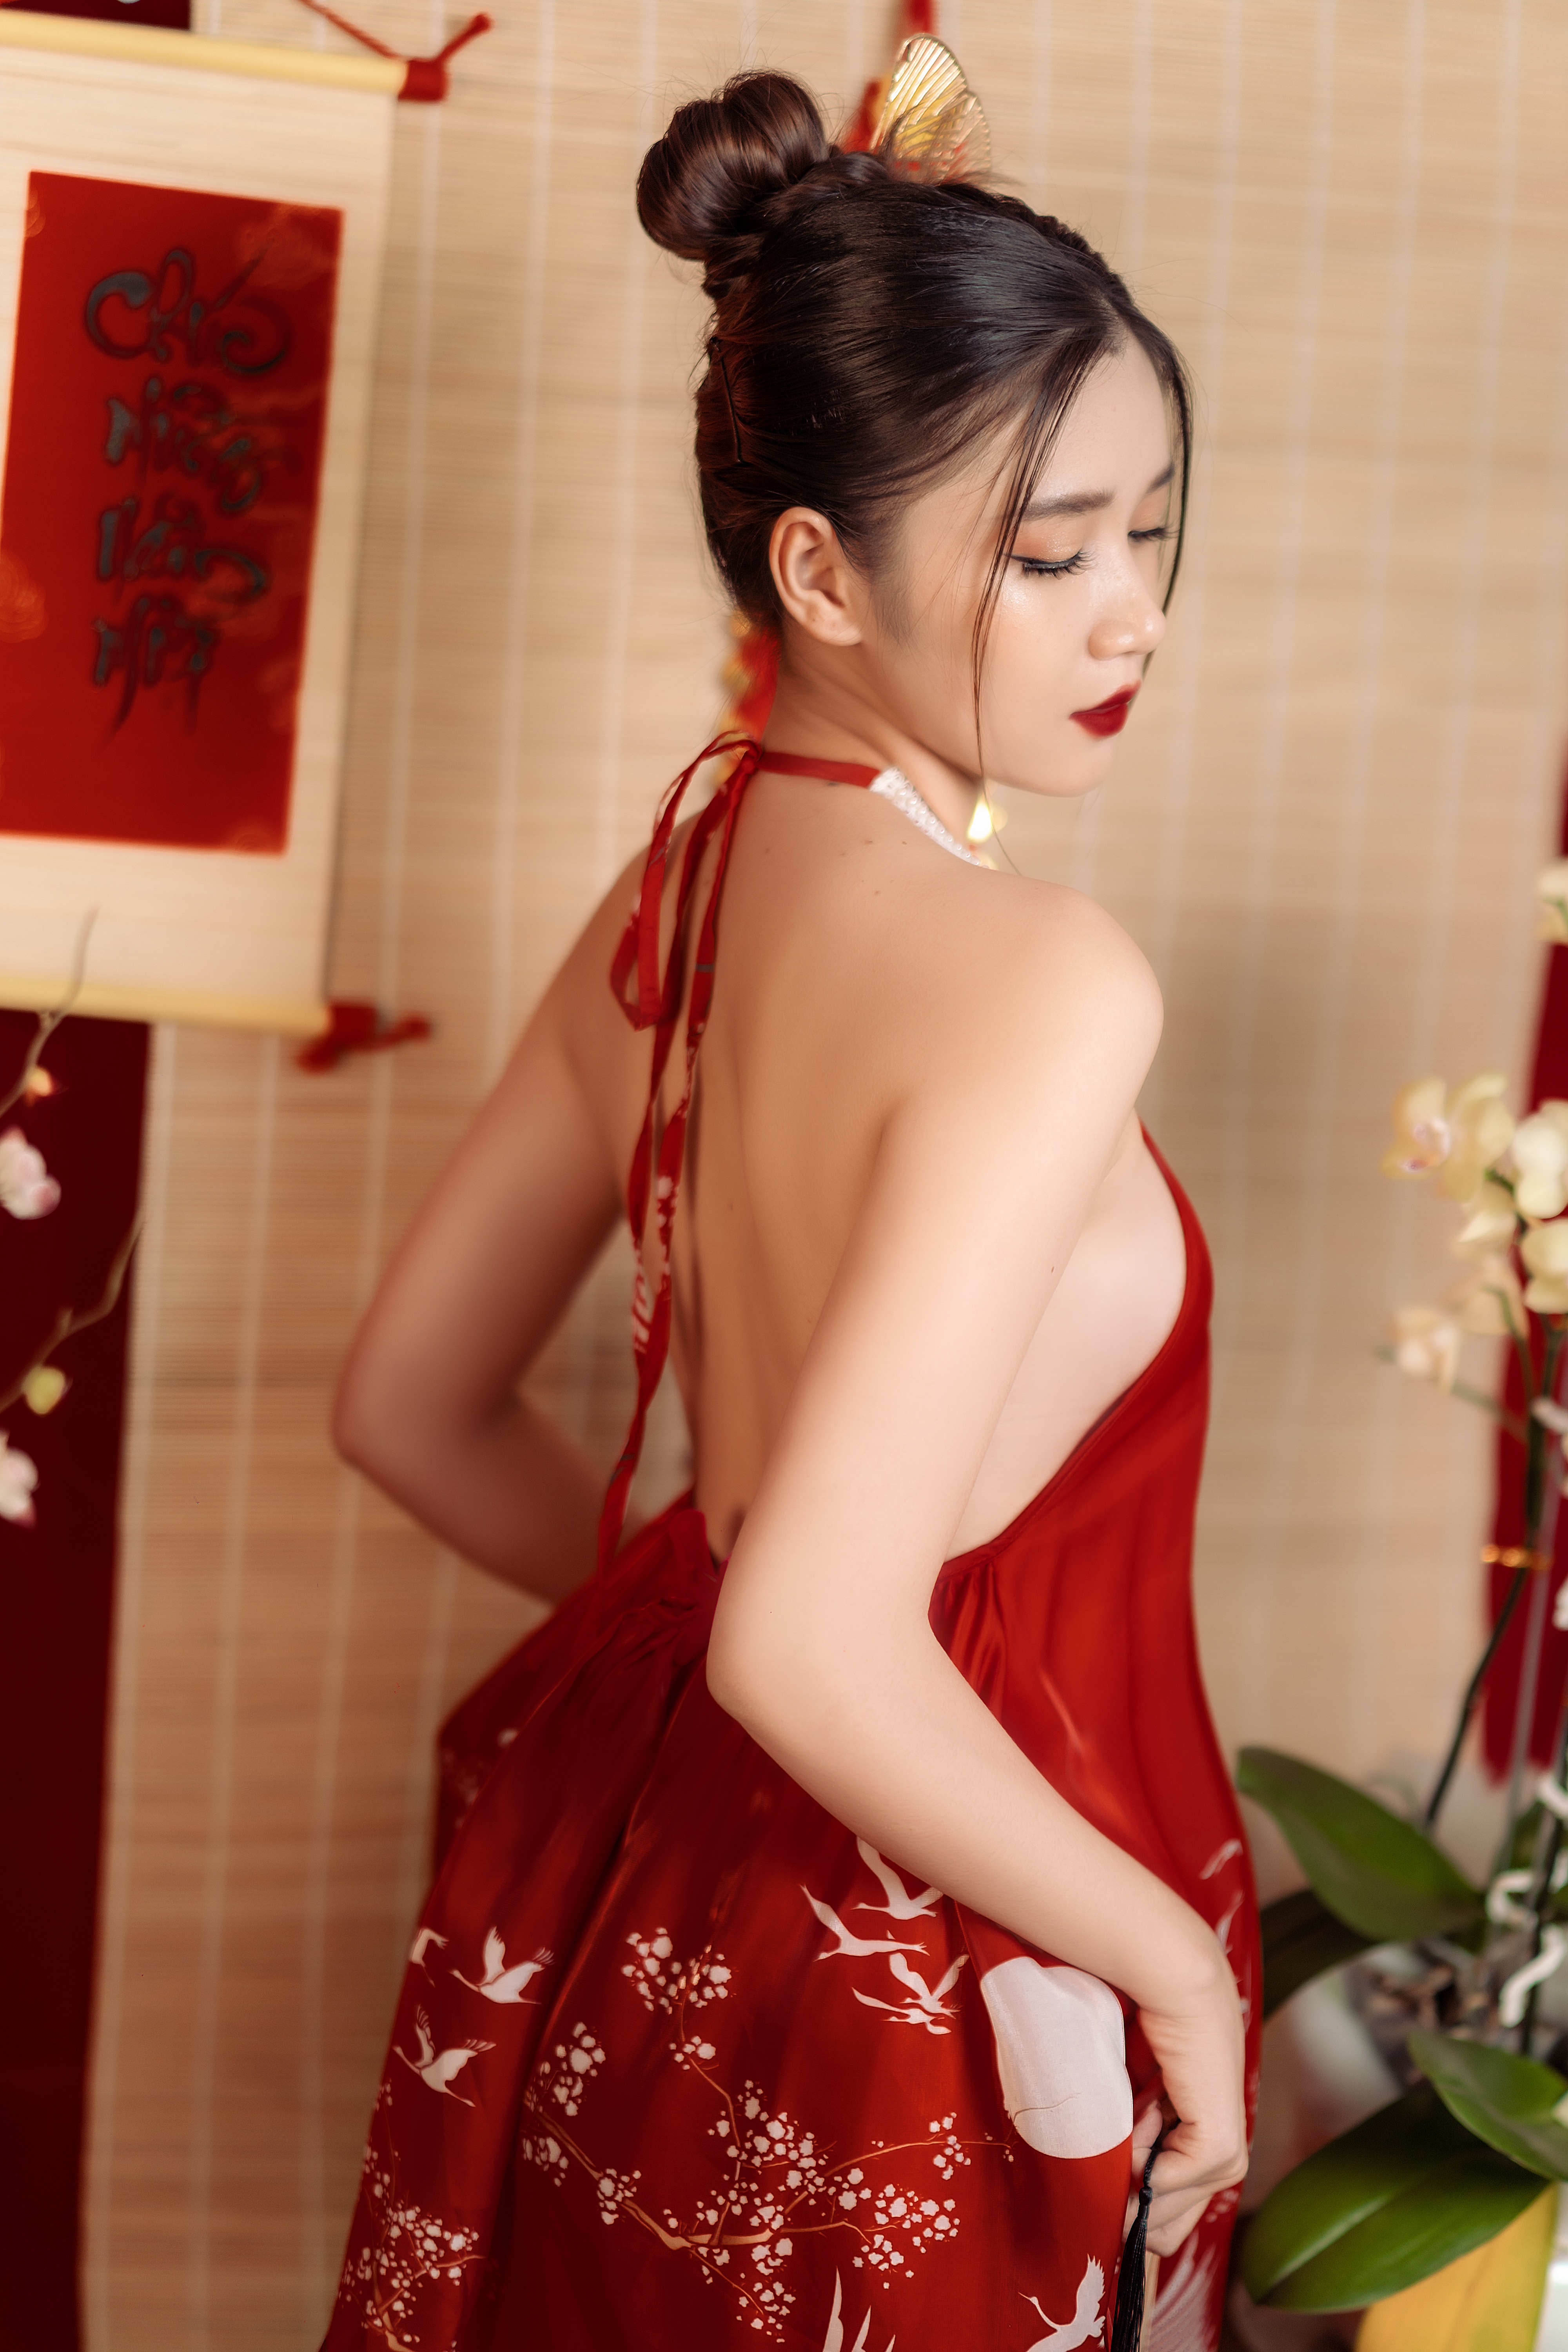
woman, hair, hairstyle, neck, One piece garment, sleeve, waist, bun, day dress, red, fashion design, black hair, thigh, long hair, trunk, formal wear, event, abdomen, human leg, chignon, plant, fashion model, cocktail dress, jewellery, fashion accessory, pattern, headpiece, peach, costume, vintage clothing, gown, tradition, magenta, haute couture, hair accessory, photo shoot, ruffle, japanese idol, flesh, floral design